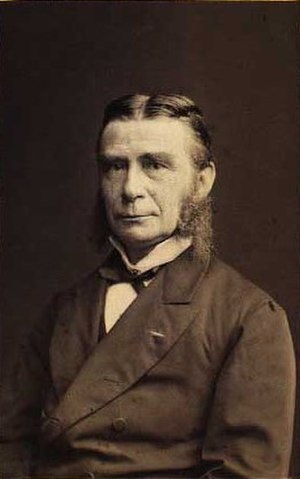
Andreas Brünniche (læge)
Andreas Schytz Plum Brünniche var en dansk læge, far til Einar Brünniche.